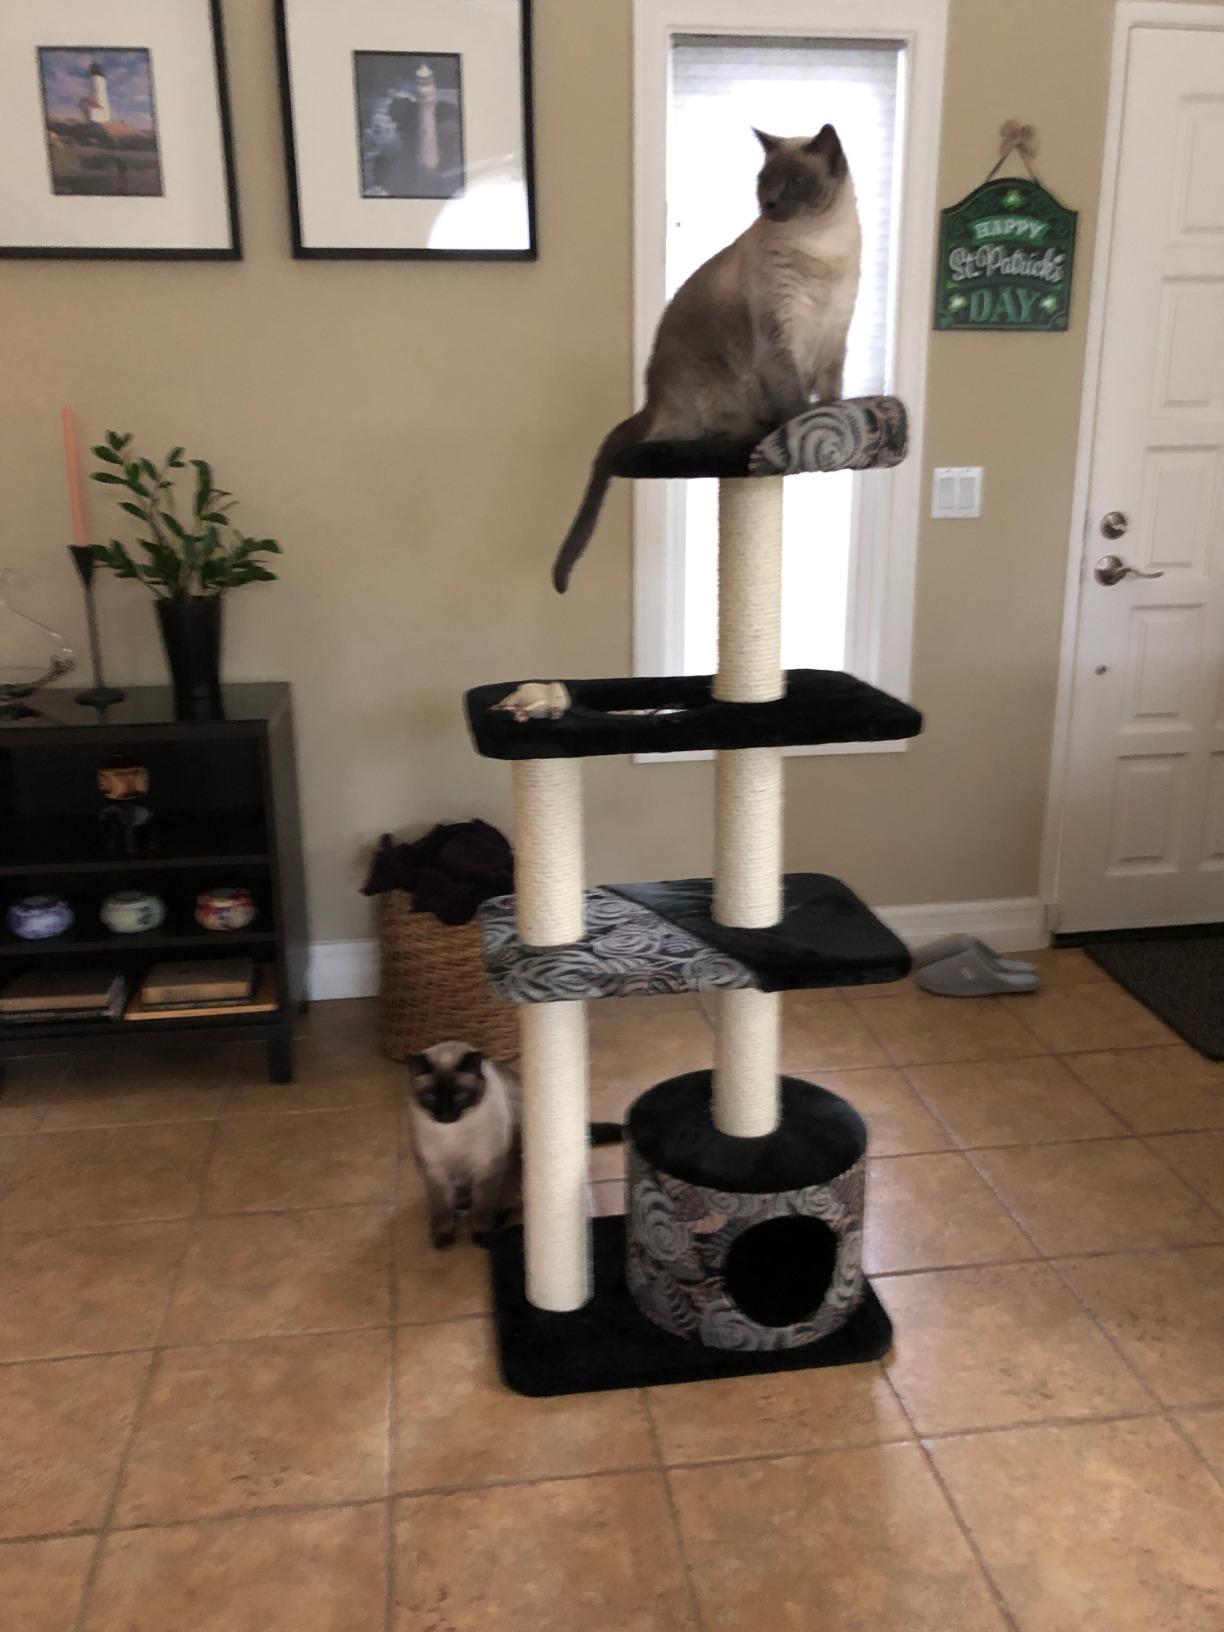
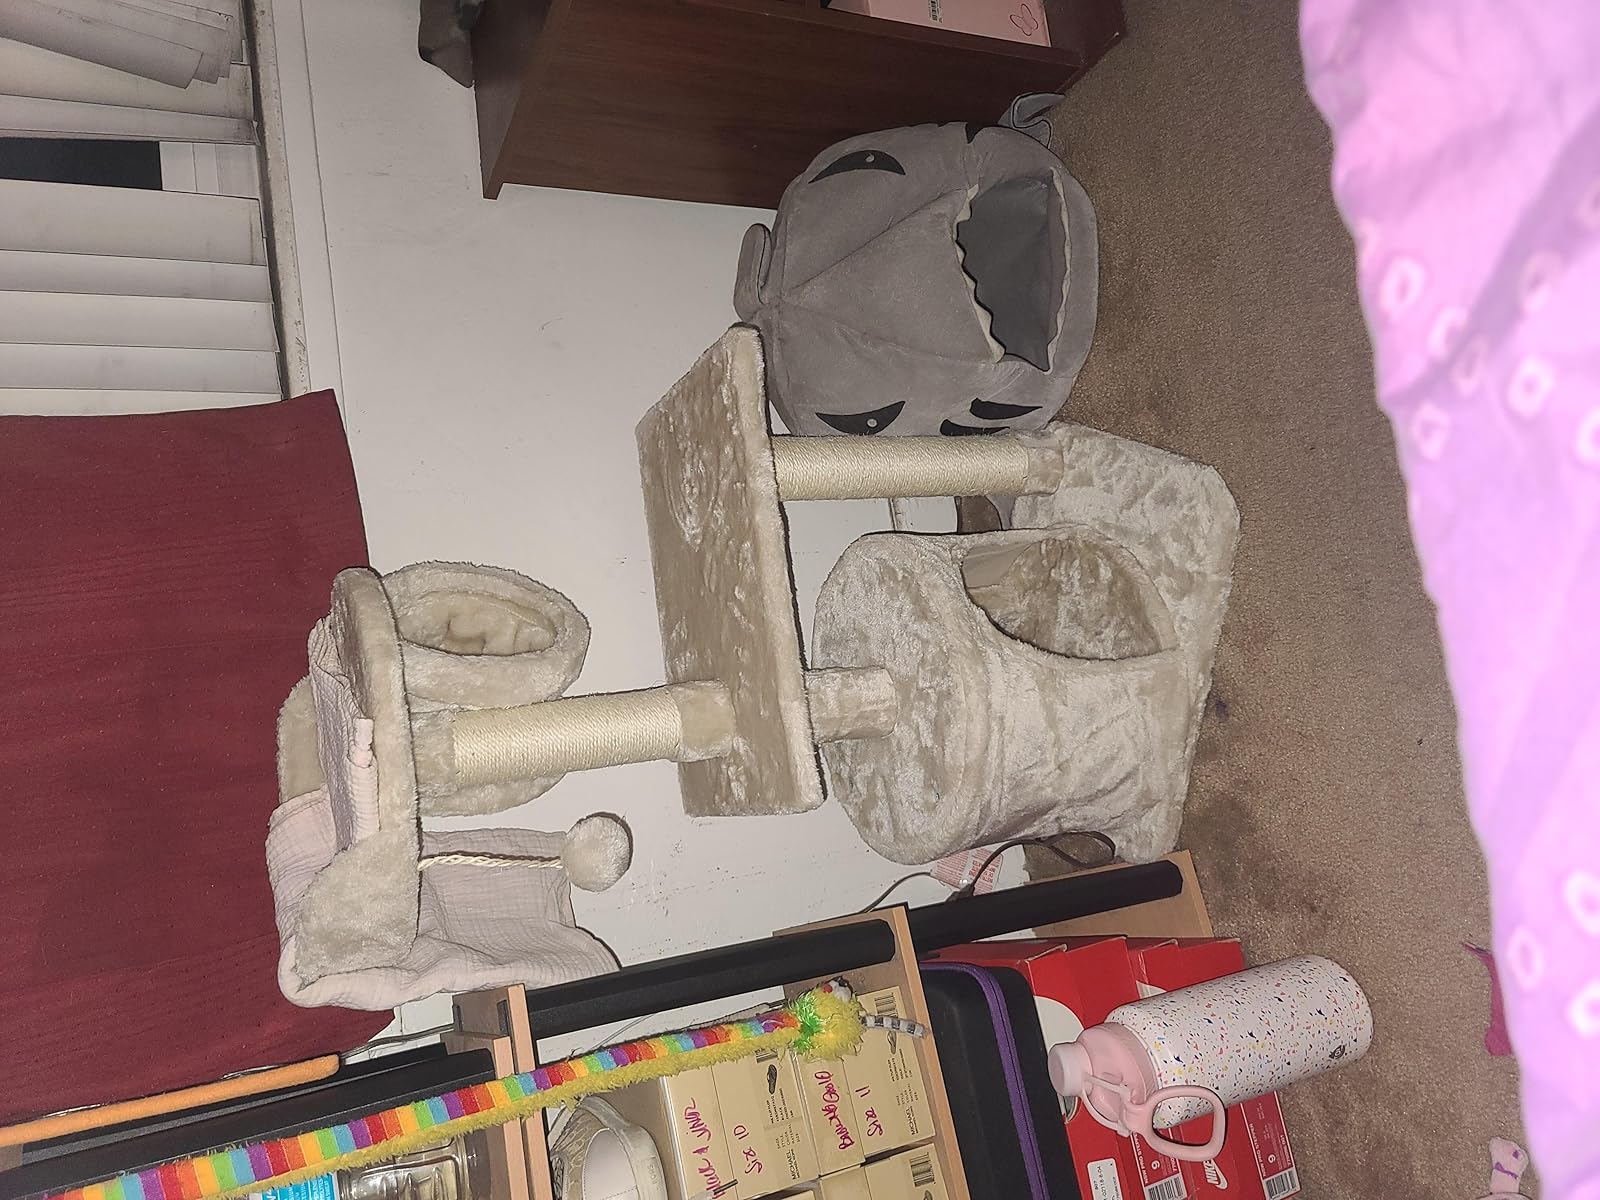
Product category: items_cat tree
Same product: no